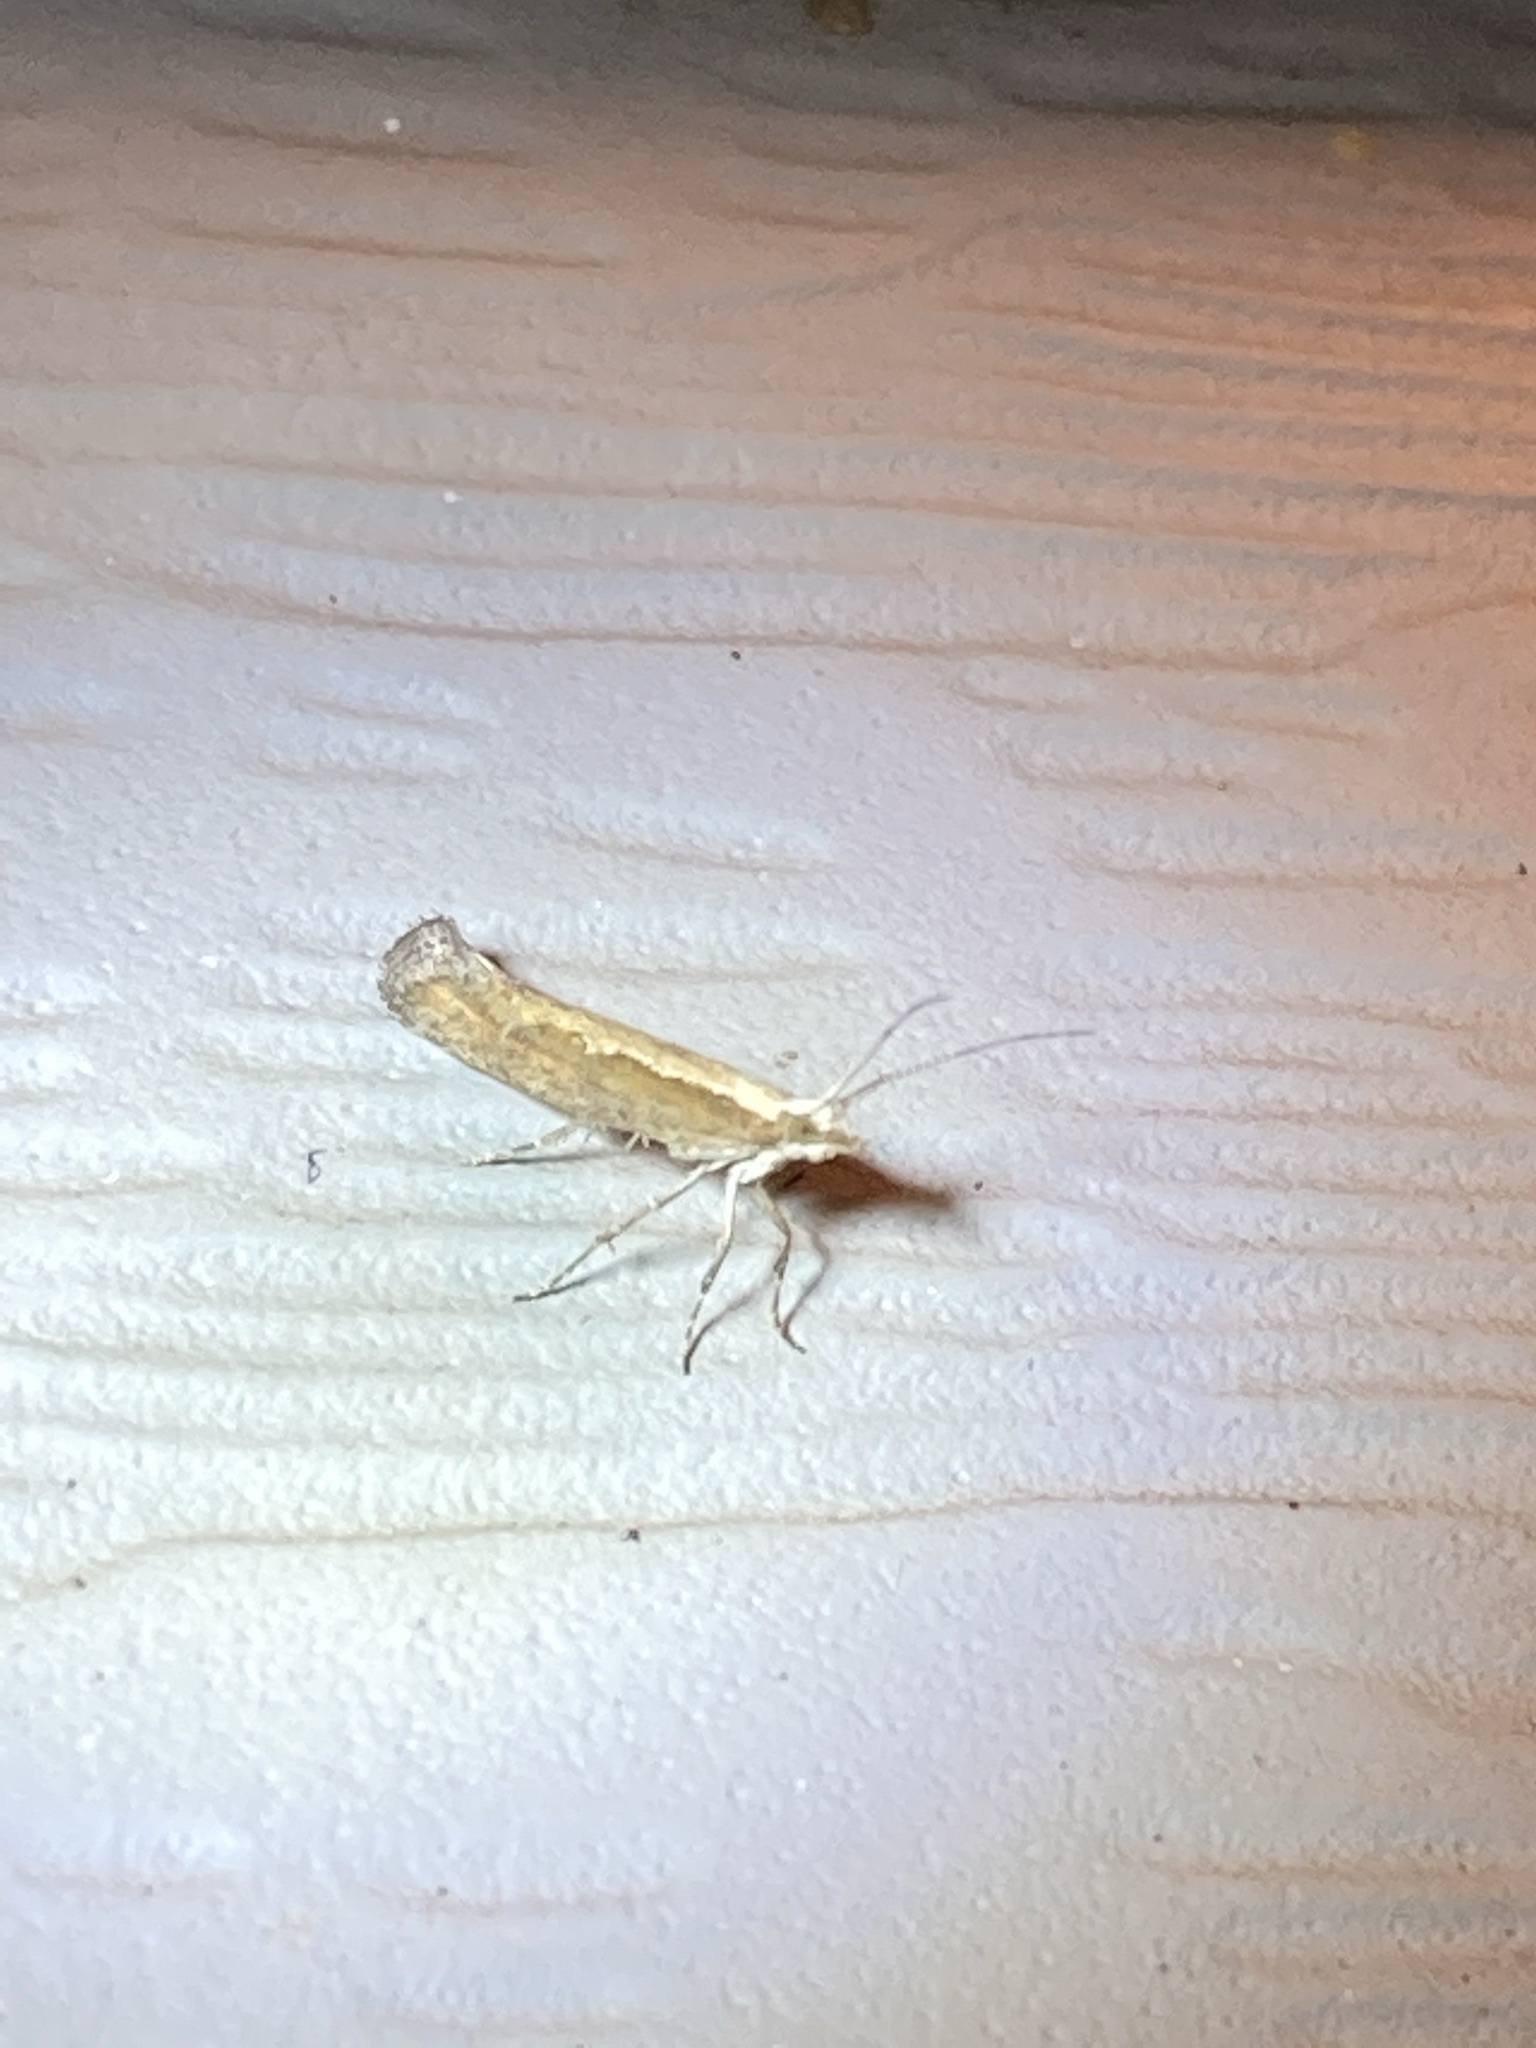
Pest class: diamondback_moth